Mieczysław Garsztka

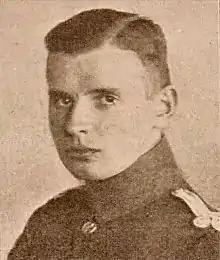

Mieczysław Sylwester Garsztka (31 December 1896 - 10 June 1919) was a Polish pilot and a flying ace of the German air force during World War I and later the Polish air force during the Polish-Ukrainian War.